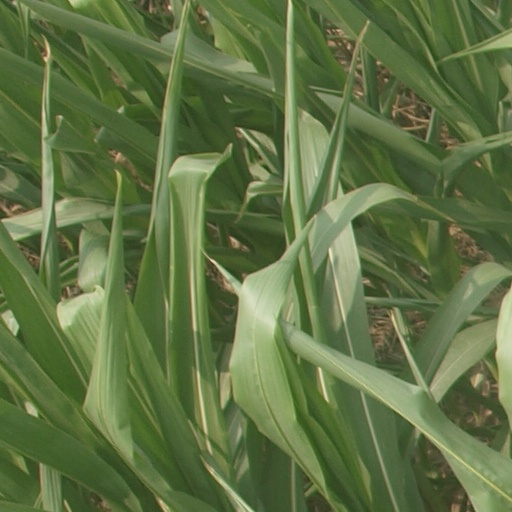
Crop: maize; corn